Oscar Hugh Lipscomb

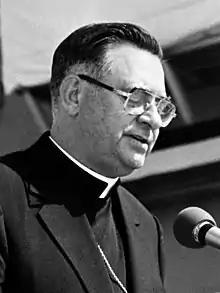

Oscar Hugh Lipscomb (September 21, 1931July 15, 2020) was an American bishop of the Catholic Church. He served the Roman Catholic Archdiocese of Mobile, Alabama, for 28 years. Lipscomb attended high school in Mobile, before studying for the priesthood in Rome. He was ordained a priest in 1956 and served in the Archdiocese of Mobile as a parish priest and teacher. He became chancellor of the archdiocese in 1966, and was consecrated as a bishop fourteen years later. He retired as bishop in 2008. He was the first archbishop of Mobile and its eighth bishop.